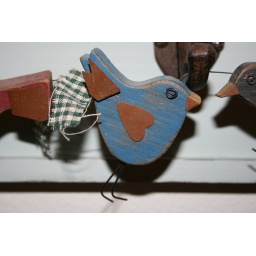
Little wooden birdie that is just hanging around by my front door